Andreas Libavius

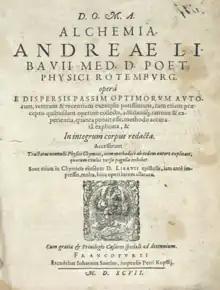

He accepted the Paracelsian principle of using occult properties to explain phenomena with no apparent cause but rejected the conclusion that a thing possessing these properties must have an astral connection to the divine.